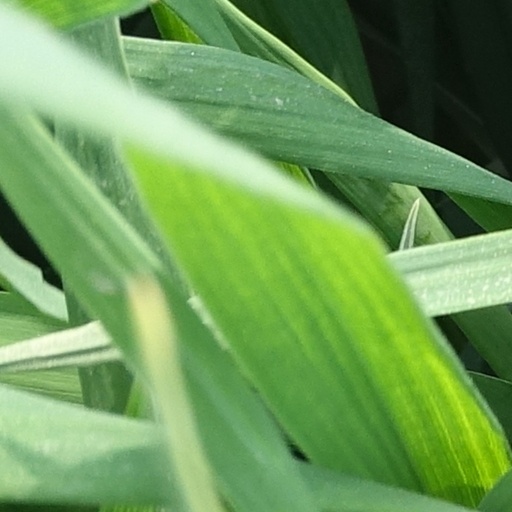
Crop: wheat